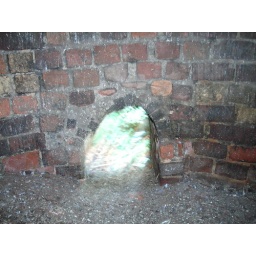
the little door we climbed through in order to take the shots from the inside of the smoke tower at the Clothcraft factory